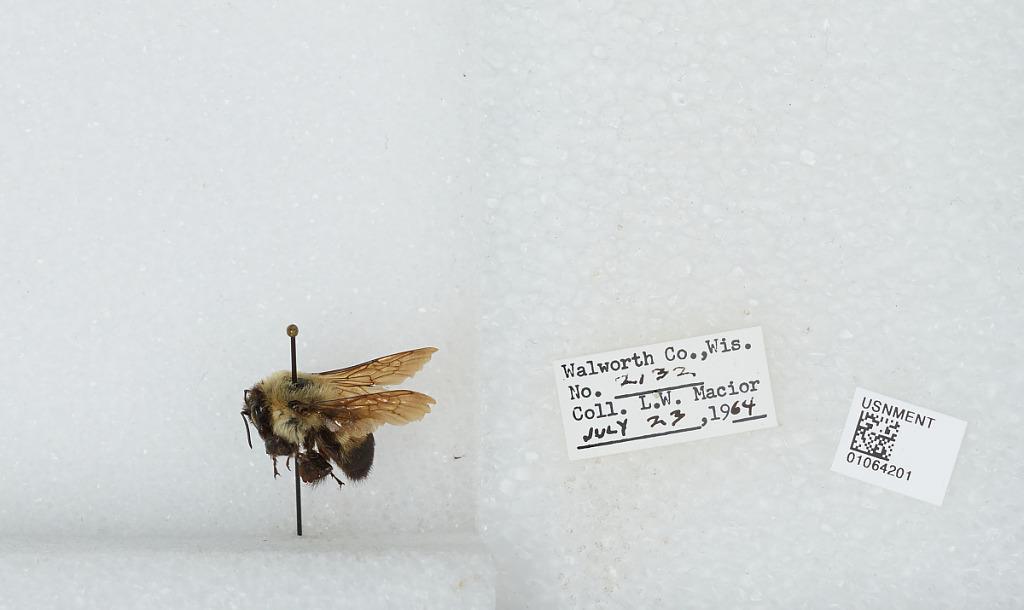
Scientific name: Bombus (Bombus) affinis Cresson
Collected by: L. Macior
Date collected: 1964-7-23
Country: United States
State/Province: Wisconsin
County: Walworth
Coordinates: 42.67, -88.54